Dutch rijksdaalder

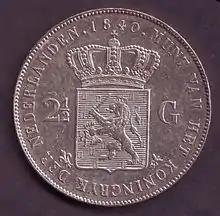
The first rijksdaalder of the Kingdom of the Netherlands, issued in 1840

The Dutch rijksdaalder and its local -guilder coin (or banknote) counterparts circulated during Indonesia's Dutch colonial period from 1602 until 1949 when it was replaced by the rupiah that would retain the 2½ denomination until 1975 when the last Rp2½ (a banknote issued in 1968) was demonetized. It was locally known as the ringgit.